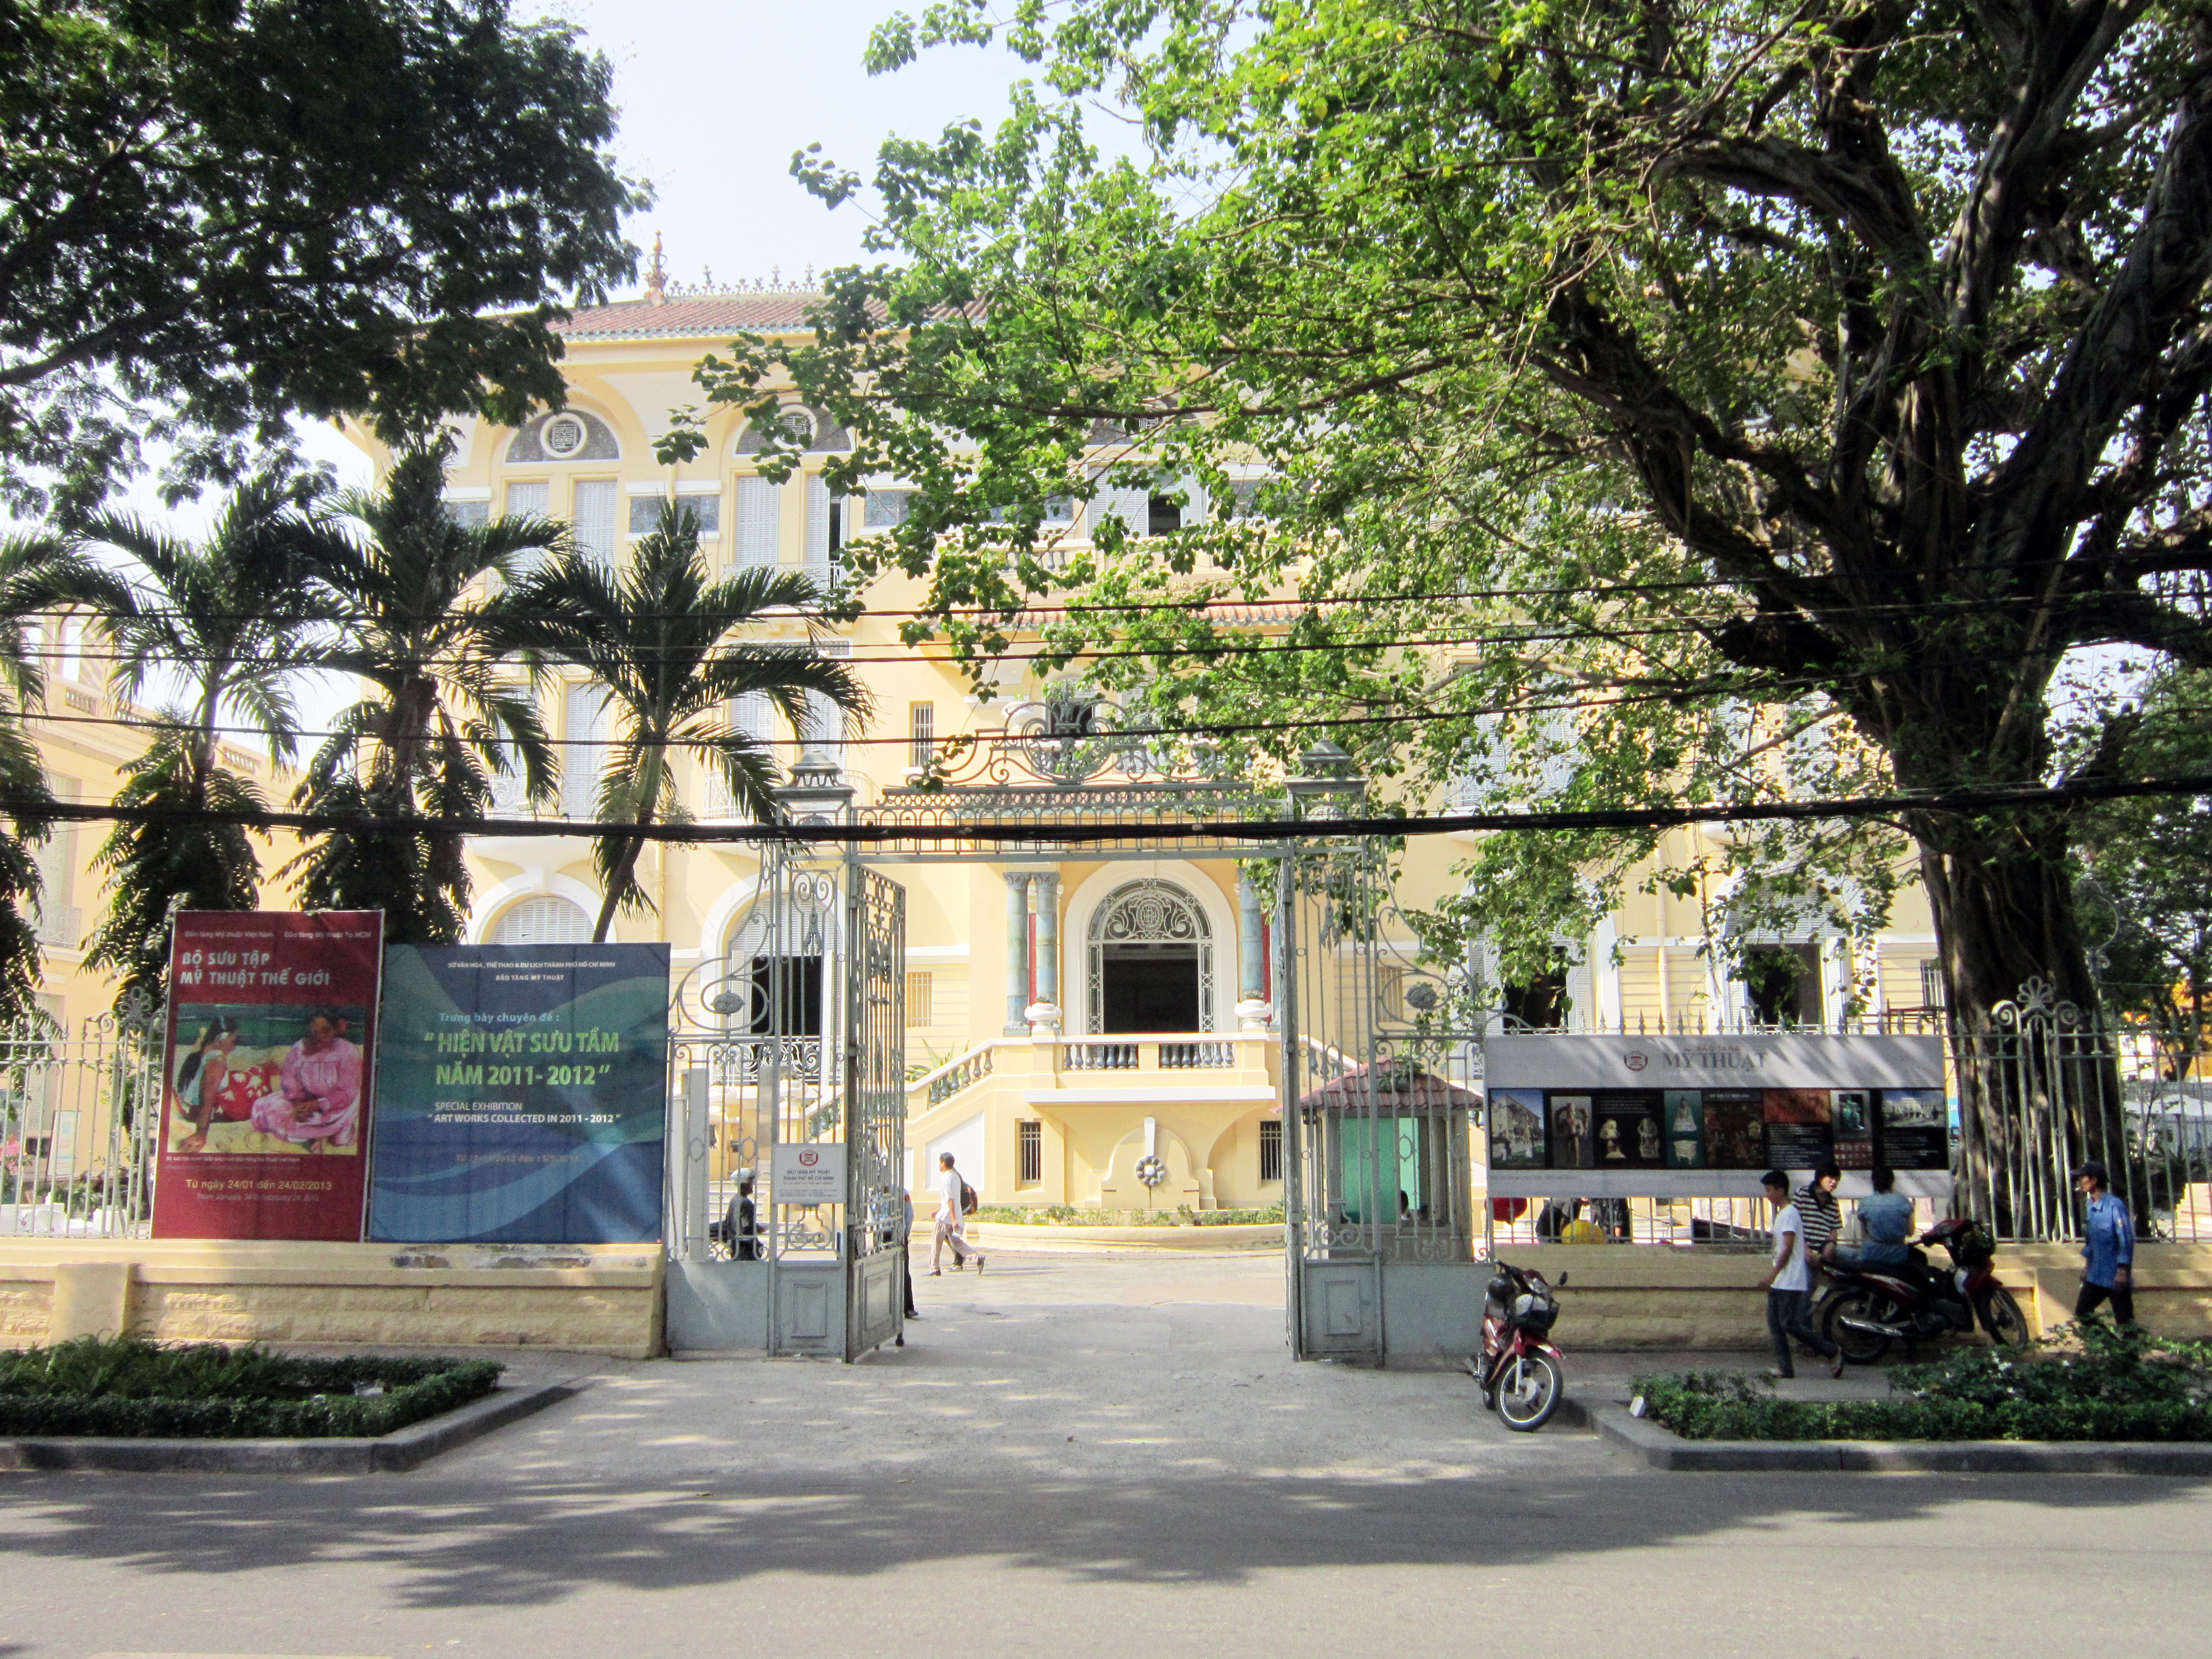
user: text: Tòa nhà chính trong ảnh có màu gì?
assistant: text: Màu vàng nhạt.

user: text: Có bao nhiêu chiếc xe máy xuất hiện trong ảnh?
assistant: text: Hai chiếc.

user: text: Tòa nhà trong ảnh là địa điểm nào?
assistant: text: Bảo tàng Mỹ thuật Thành phố Hồ Chí Minh.

user: text: Dựa vào các tấm biển quảng cáo ở cổng, đây là một loại hình sự kiện gì đang được trưng bày?
assistant: text: Các cuộc triển lãm về mỹ thuật/nghệ thuật (bộ sưu tập mỹ thuật thế giới và hiện vật sưu tập).

user: text: Hãy nêu tên các cuộc triển lãm được quảng cáo trên hai tấm biển ở cổng và thời gian diễn ra của cuộc triển lãm bên trái.
assistant: text: Hai cuộc triển lãm là "Bộ sưu tập mỹ thuật thế giới" và "Hiện vật sưu tập năm 2011-2012". Cuộc triển lãm "Bộ sưu tập mỹ thuật thế giới" diễn ra từ ngày 24/01 đến 24/02/2013.